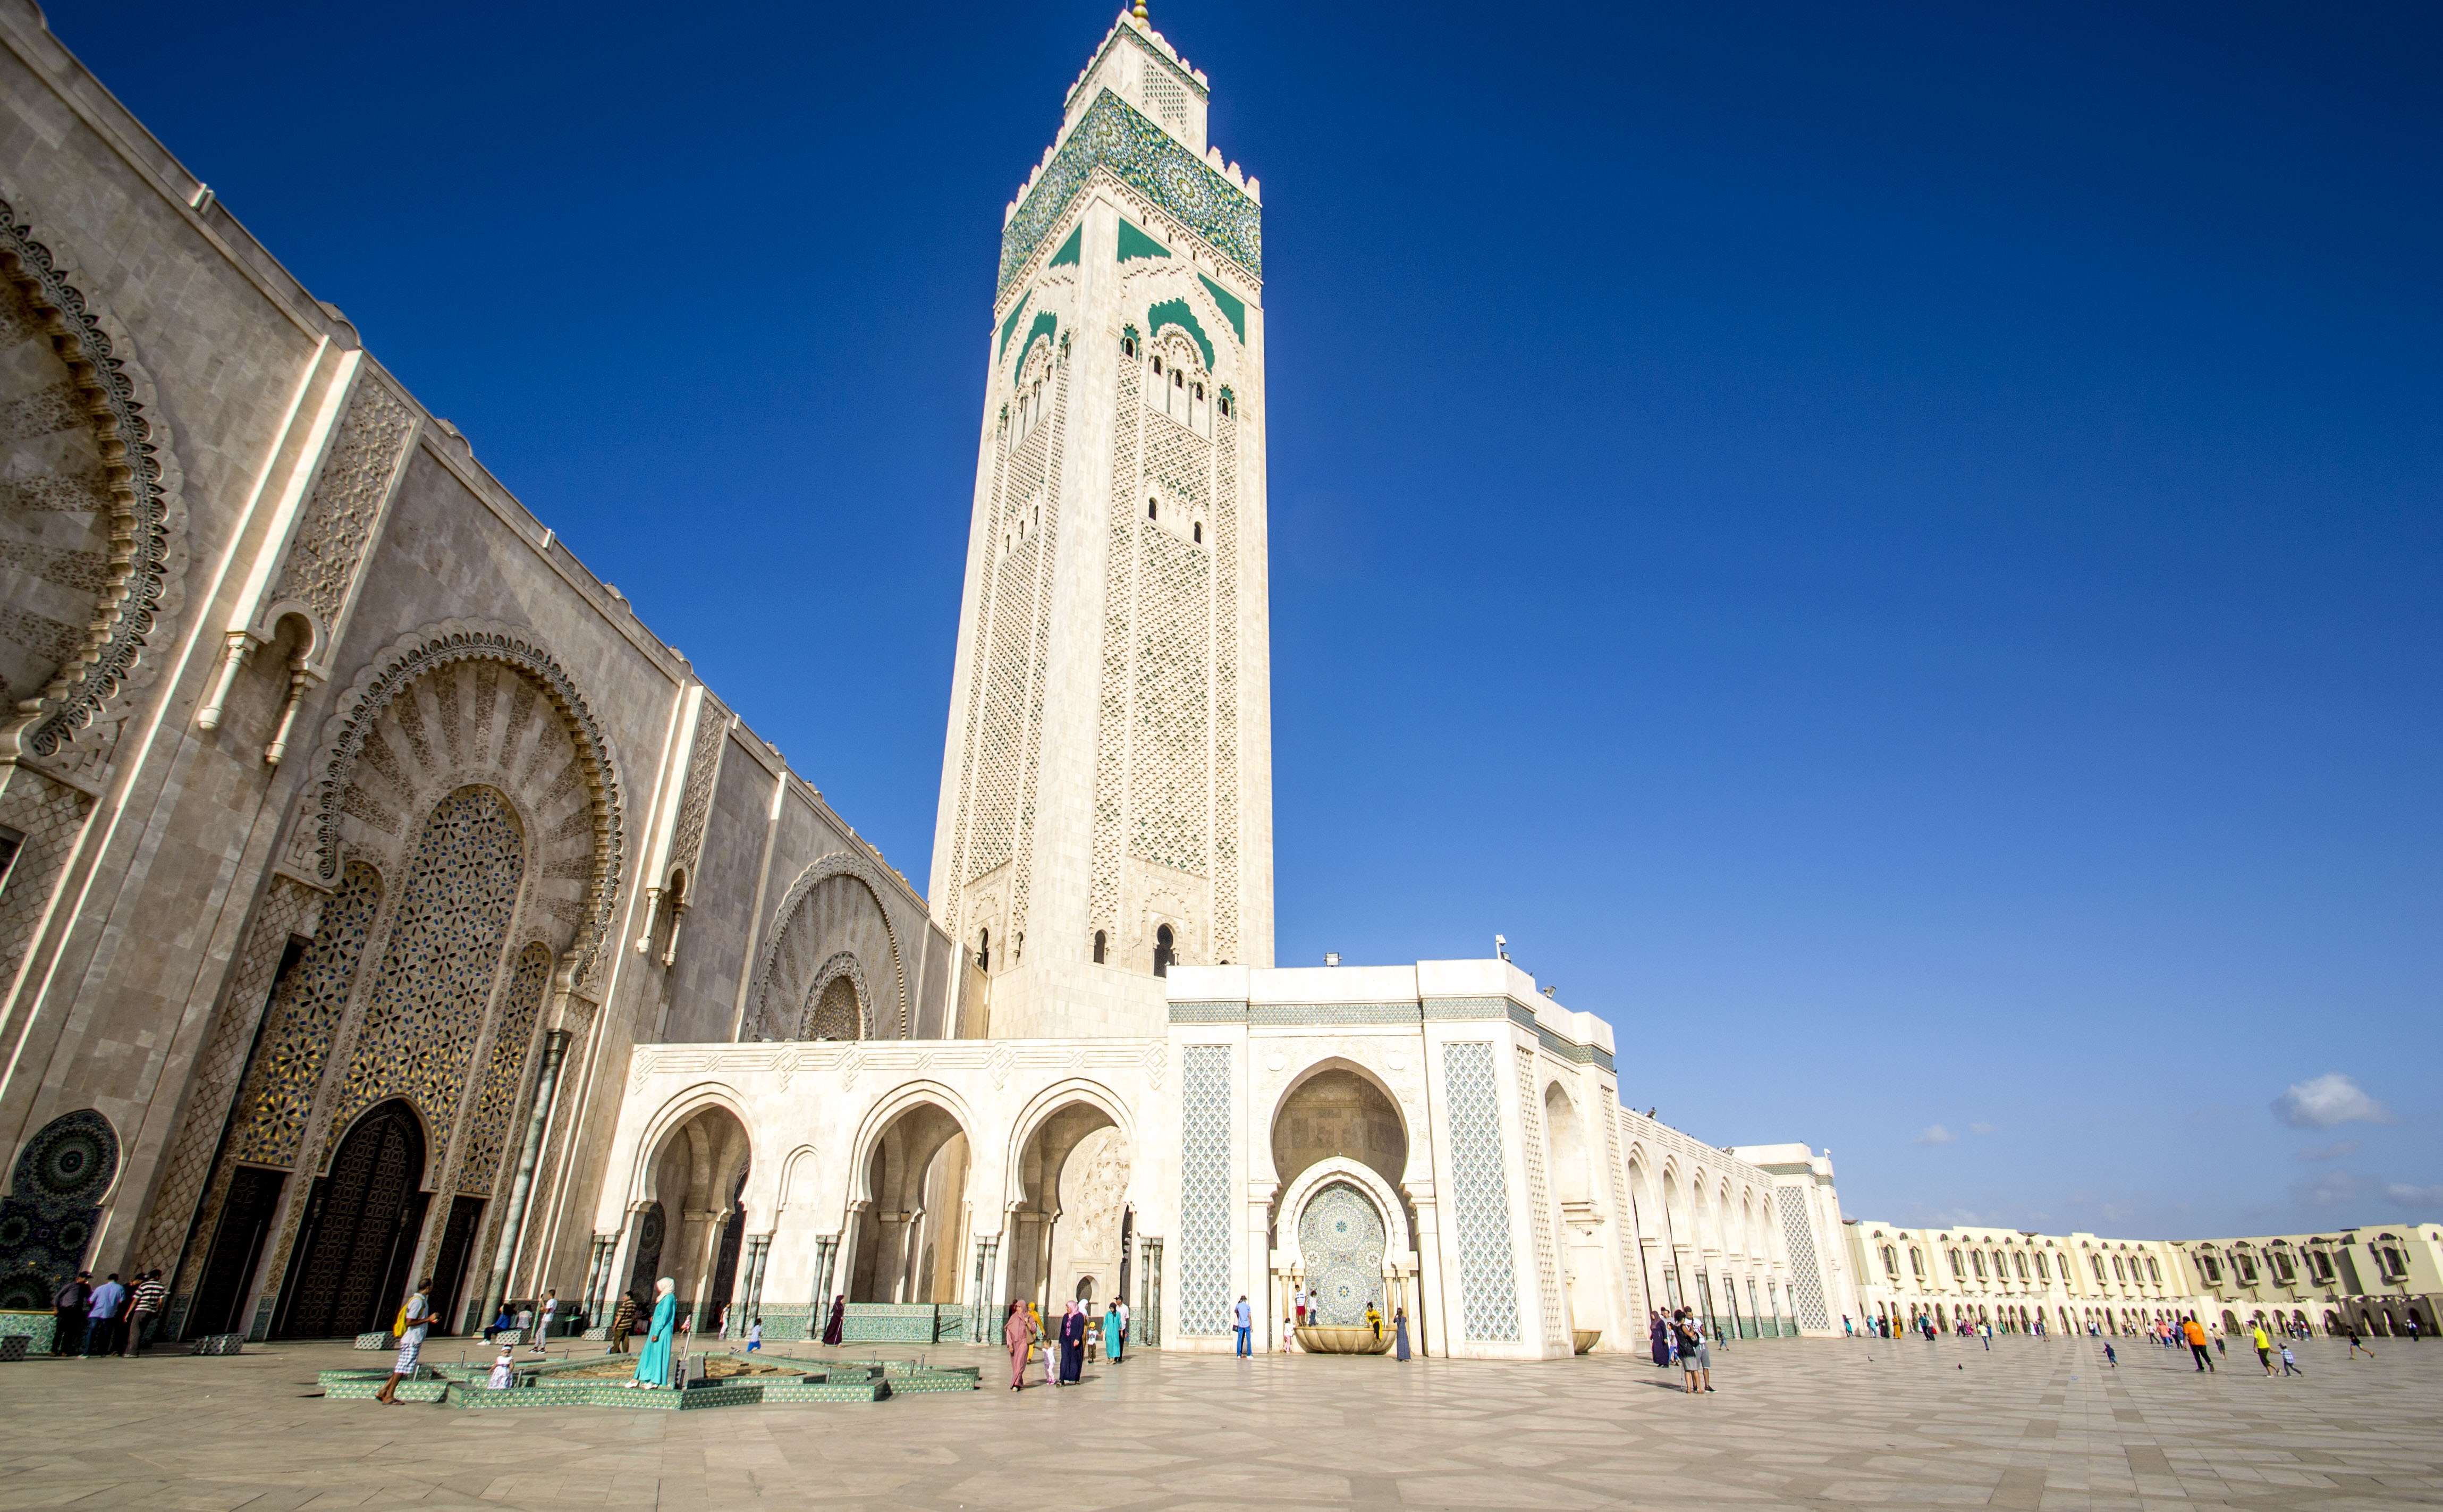
building, monument, landmark, church, cathedral, place of worship, morocco, mosque, basilica, casablanca, mosque hassan 2